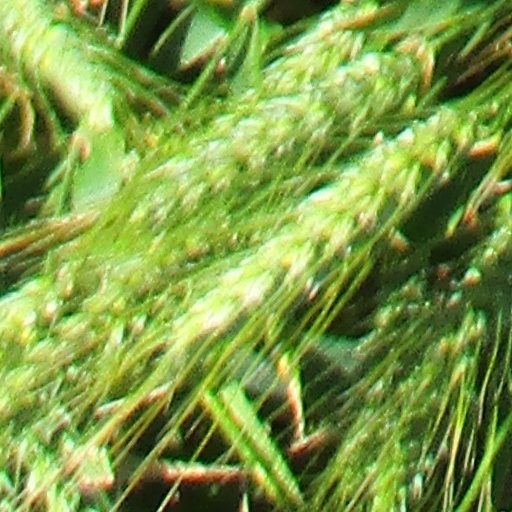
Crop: wheat